Mahlon Haines

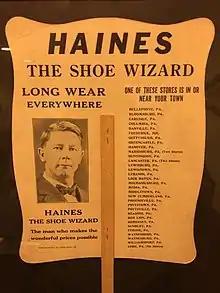
1920s hand fan promoting Haines' business

Arriving in York, Pennsylvania in 1905 – the year he turned 30 – Haines' bicycle broke down. He reportedly sold his engagement ring, bought ten pairs of shoes, and sold them at a farmers market. Haines initially rented a 3rd-floor apartment at 473 W. Market Street. After borrowing money to begin a business, he was bankrupt within two years. He then obtained a consignment of shoes for $127 from the local D.S. Peterman & Co. warehouse. With a combination of hard work and gimmickry, Haines became very successful in the shoe business. A particular gimmick for which he was known was his use of a customized Ford as a mobile retail store, which he would drive to the outer edges of town to show his products. In 1922 he had accumulated 30 stores. By 1931, Haines had the largest shoe store chain in the United States, and there were 50 Haines Shoe Co. stores across Pennsylvania and northern Maryland by 1935.